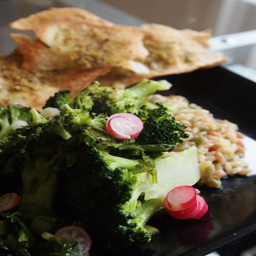
A plate topped with rice, broccoli and meat.
A plate of food with broccoli, radishes, rice and chips.
A meal served with broccoli and rice and decorated with radishes.
Sliced radishes resting on top of broccoli.
There is food on a plate with broccoli on it.